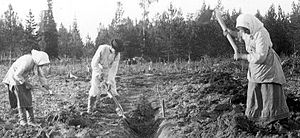
Storfyrstendømmet Finland / Økonomi, næringsliv og sociale forhold / Landbruget
Foruden at arbejde på sine egne jordlodder måtte torpare udføre pligtarbejde på jordejerens marker. De finske husmænds retslige stilling var et af de store stridsspørgsmål i storfyrstendømmets tid.
Storfyrstendømmet Finland var forgængeren for det moderne Finland. Det eksisterede i perioden 1809-1917 som en del af det Russiske Kejserrige og havde den russiske zar som storfyrste.